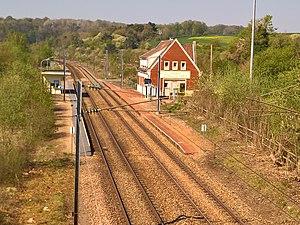
Gare de Namps - Quevauvillers
La gare de Namps - Quevauvillers est une gare ferroviaire française de la ligne de Saint-Roch à Darnétal-Bifurcation, située sur le territoire de la commune de Namps-Maisnil, à proximité de Quevauvillers, dans le département de la Somme, en région Hauts-de-France.